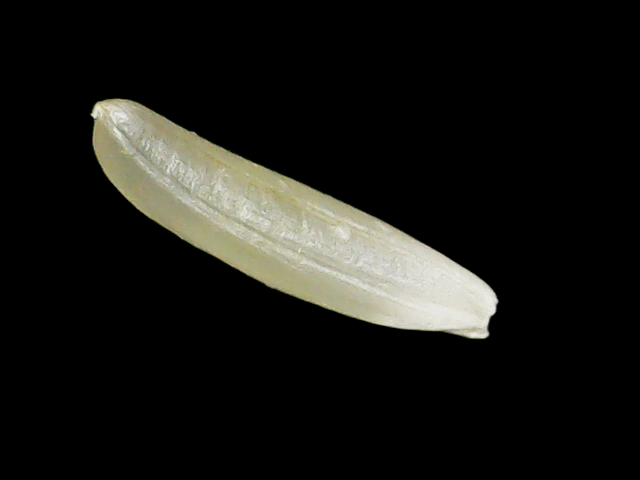
Rice variety: Binadhan25